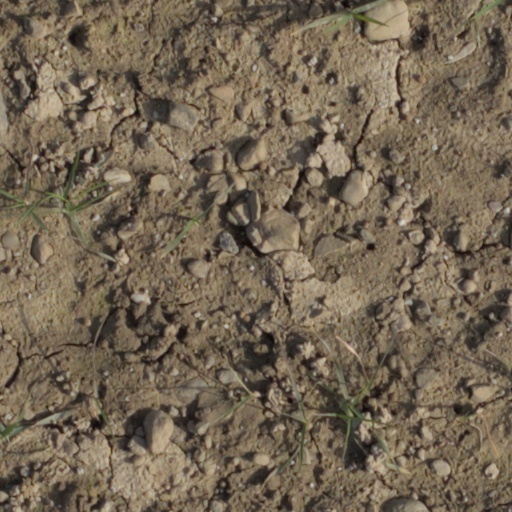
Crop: wheat